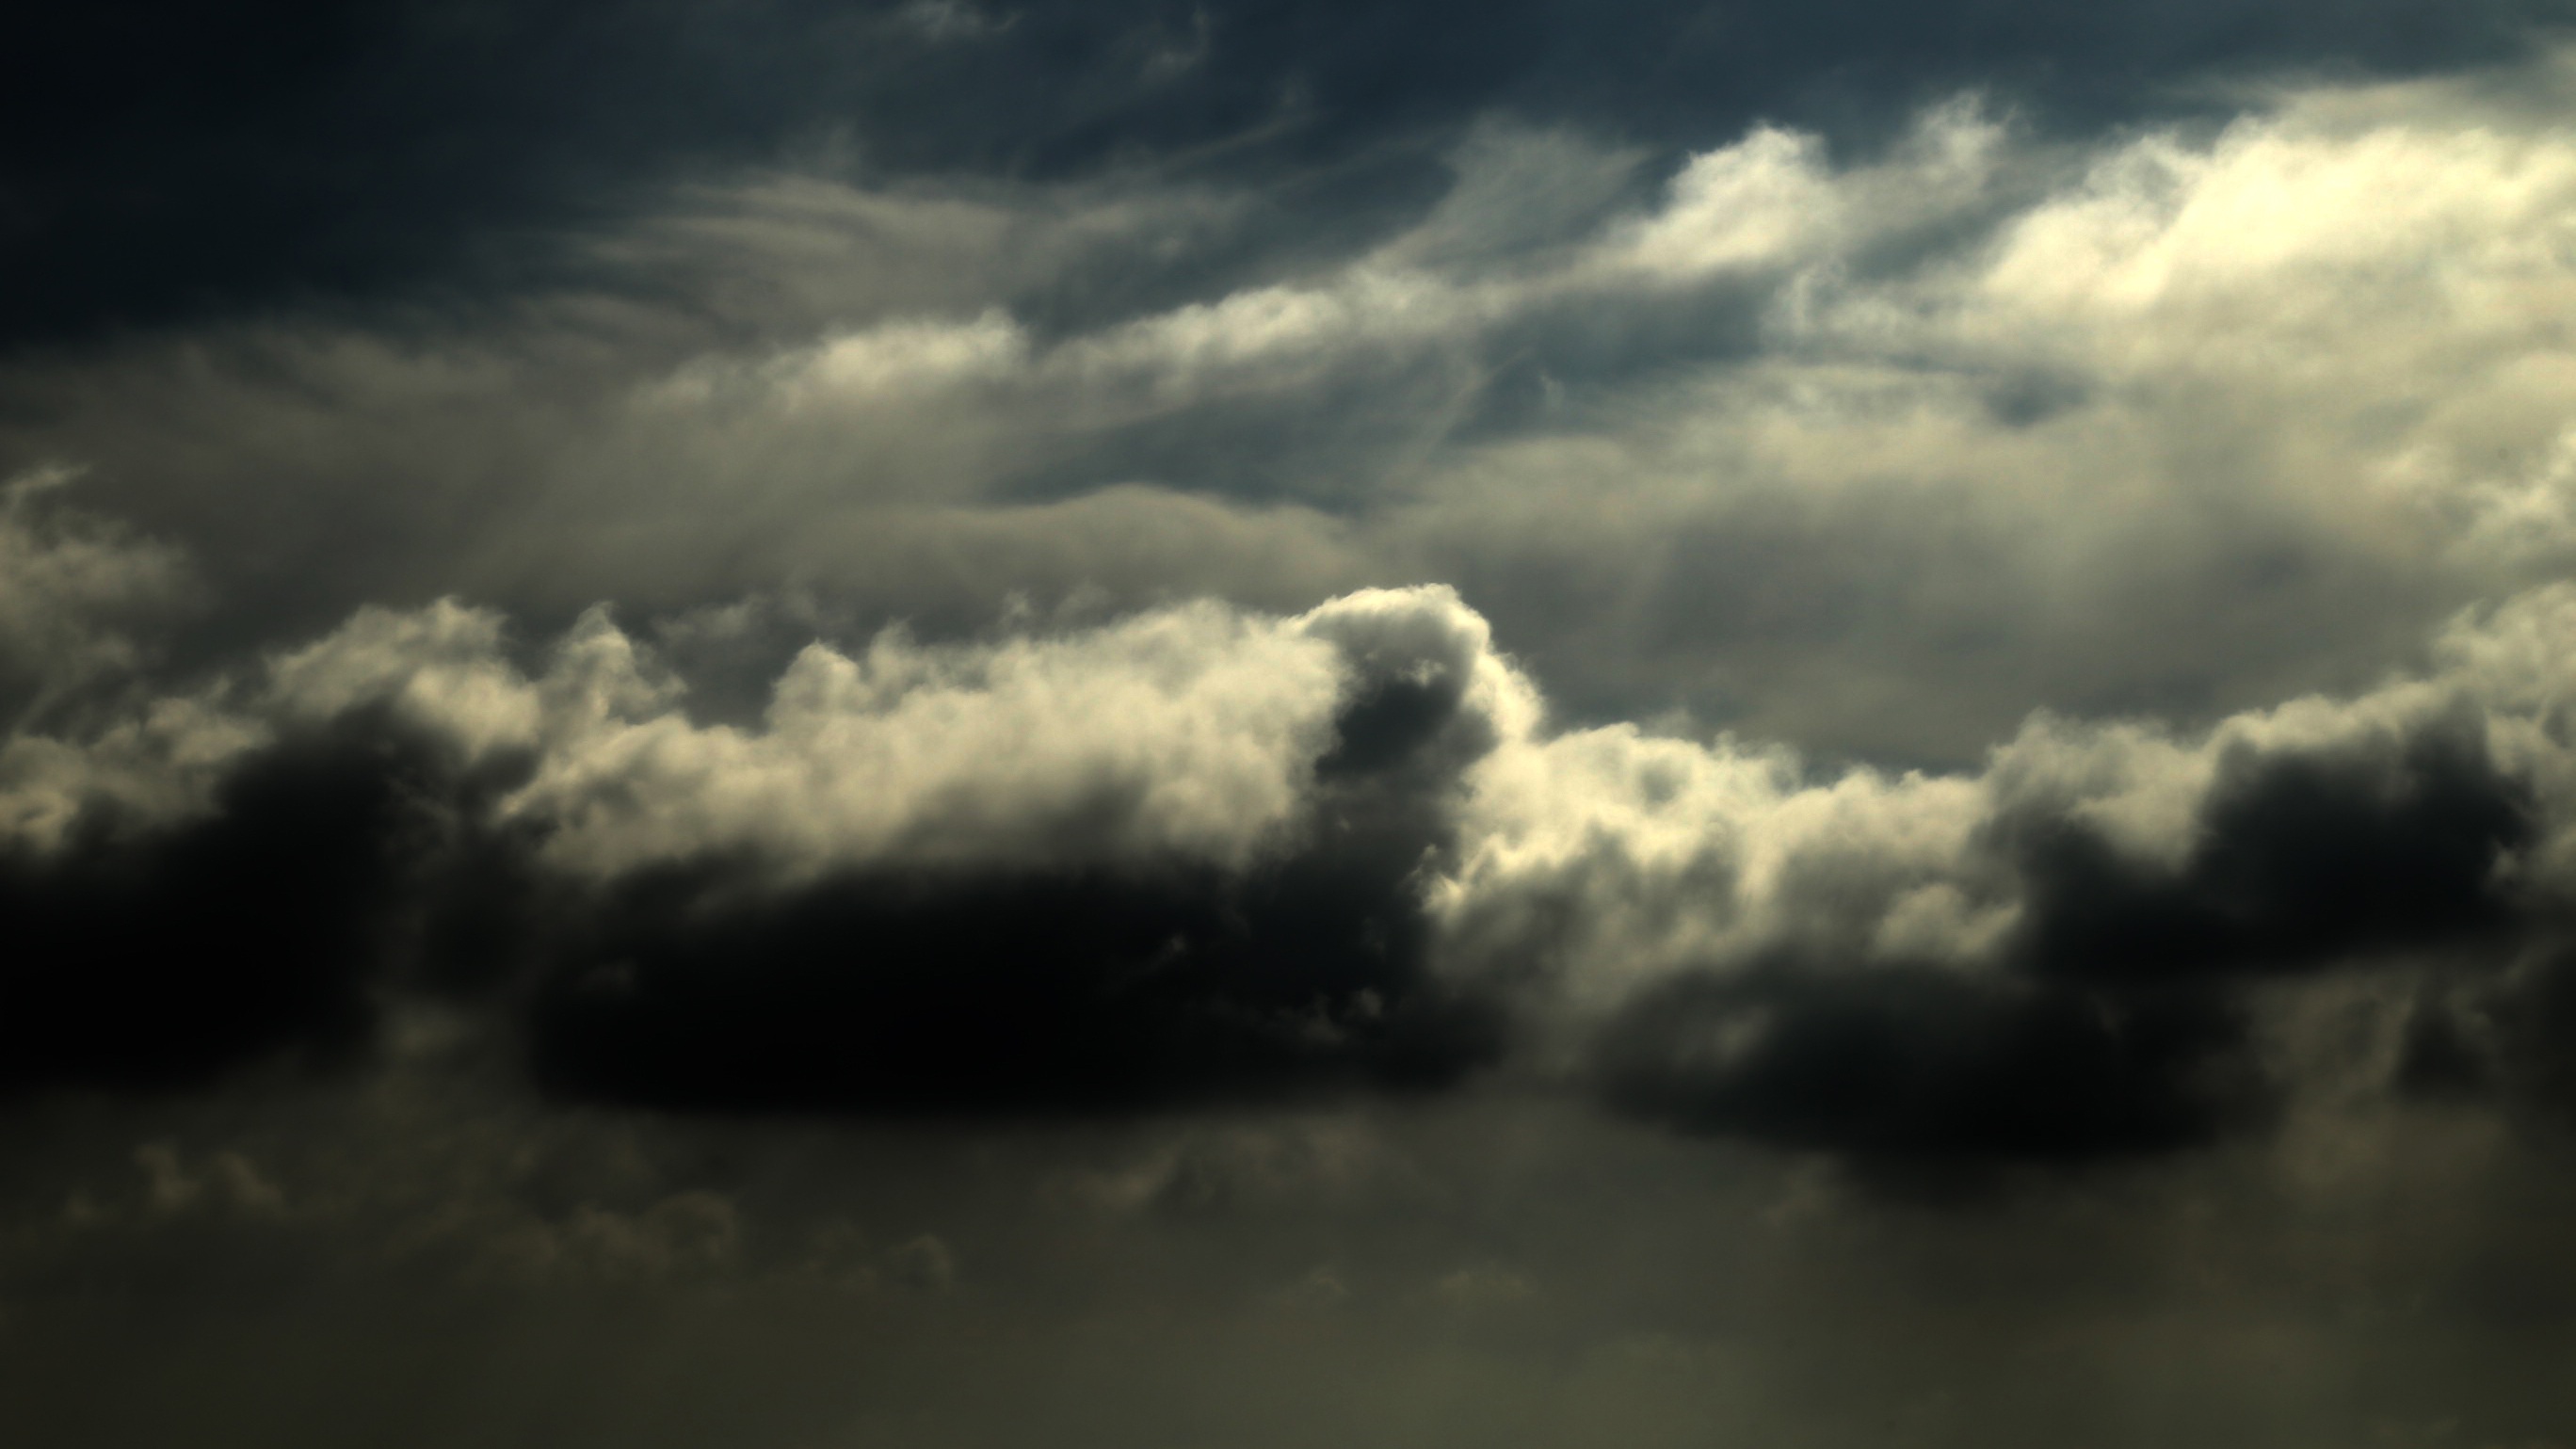
sea, nature, horizon, cloud, sky, sunlight, cloudy, morning, dawn, atmosphere, dusk, evening, reflection, weather, storm, darkness, monochrome, clouds, meteorological phenomenon, atmospheric phenomenon